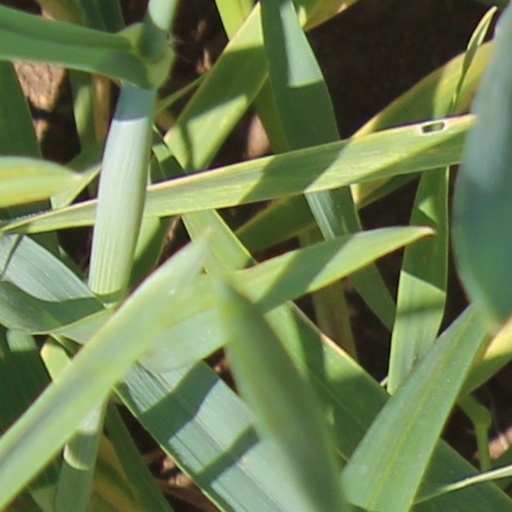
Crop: wheat